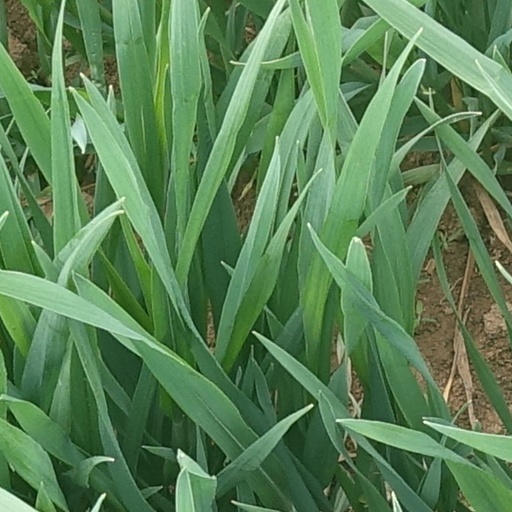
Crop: wheat